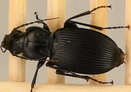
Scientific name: Pterostichus lachrymosus
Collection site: Mountain Lake Biological Station NEON (MLBS), plot MLBS_009